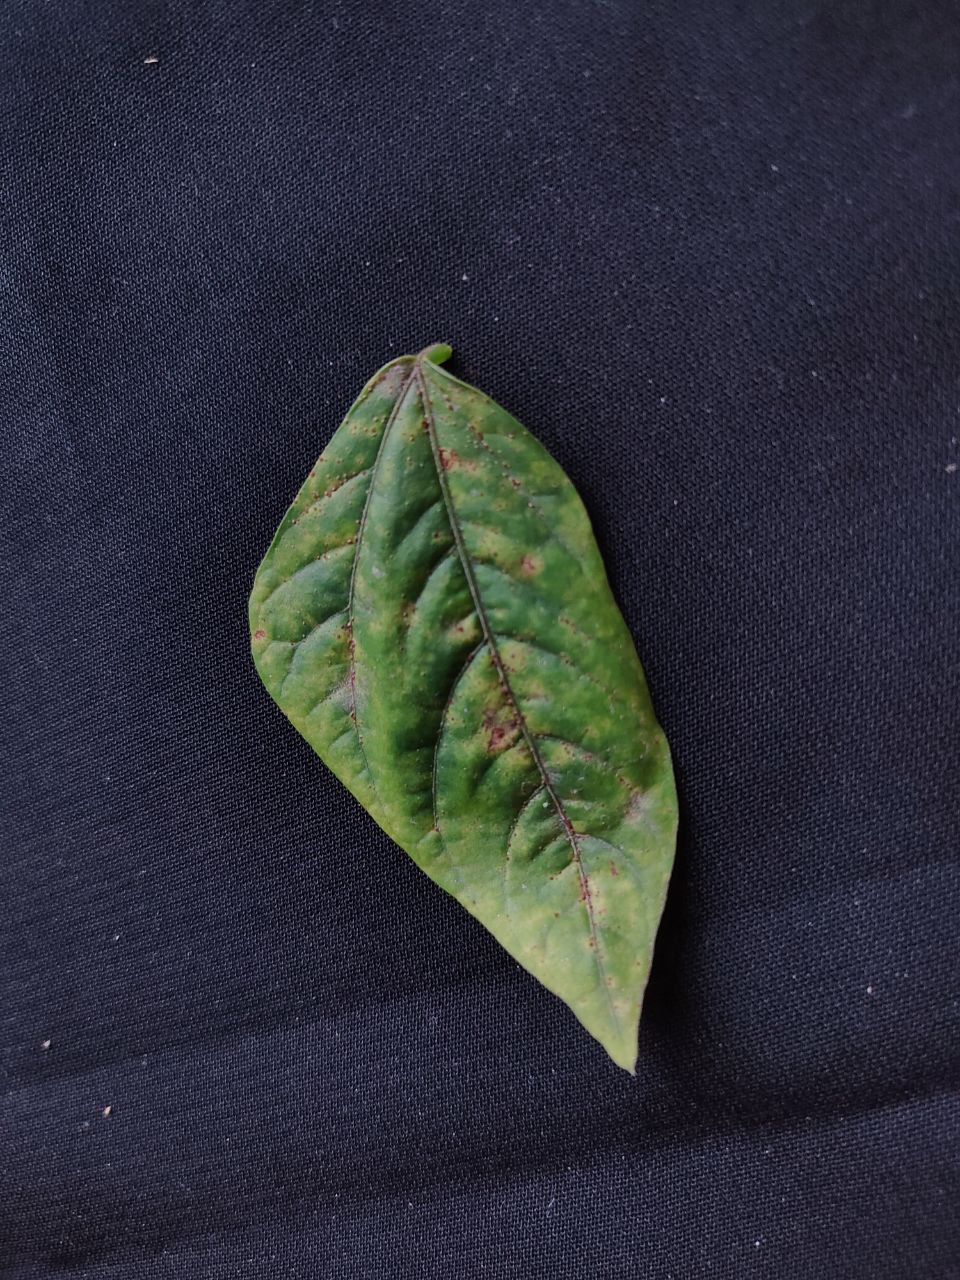
Crop: cowpea
Leaf condition: Septoria leaf spot